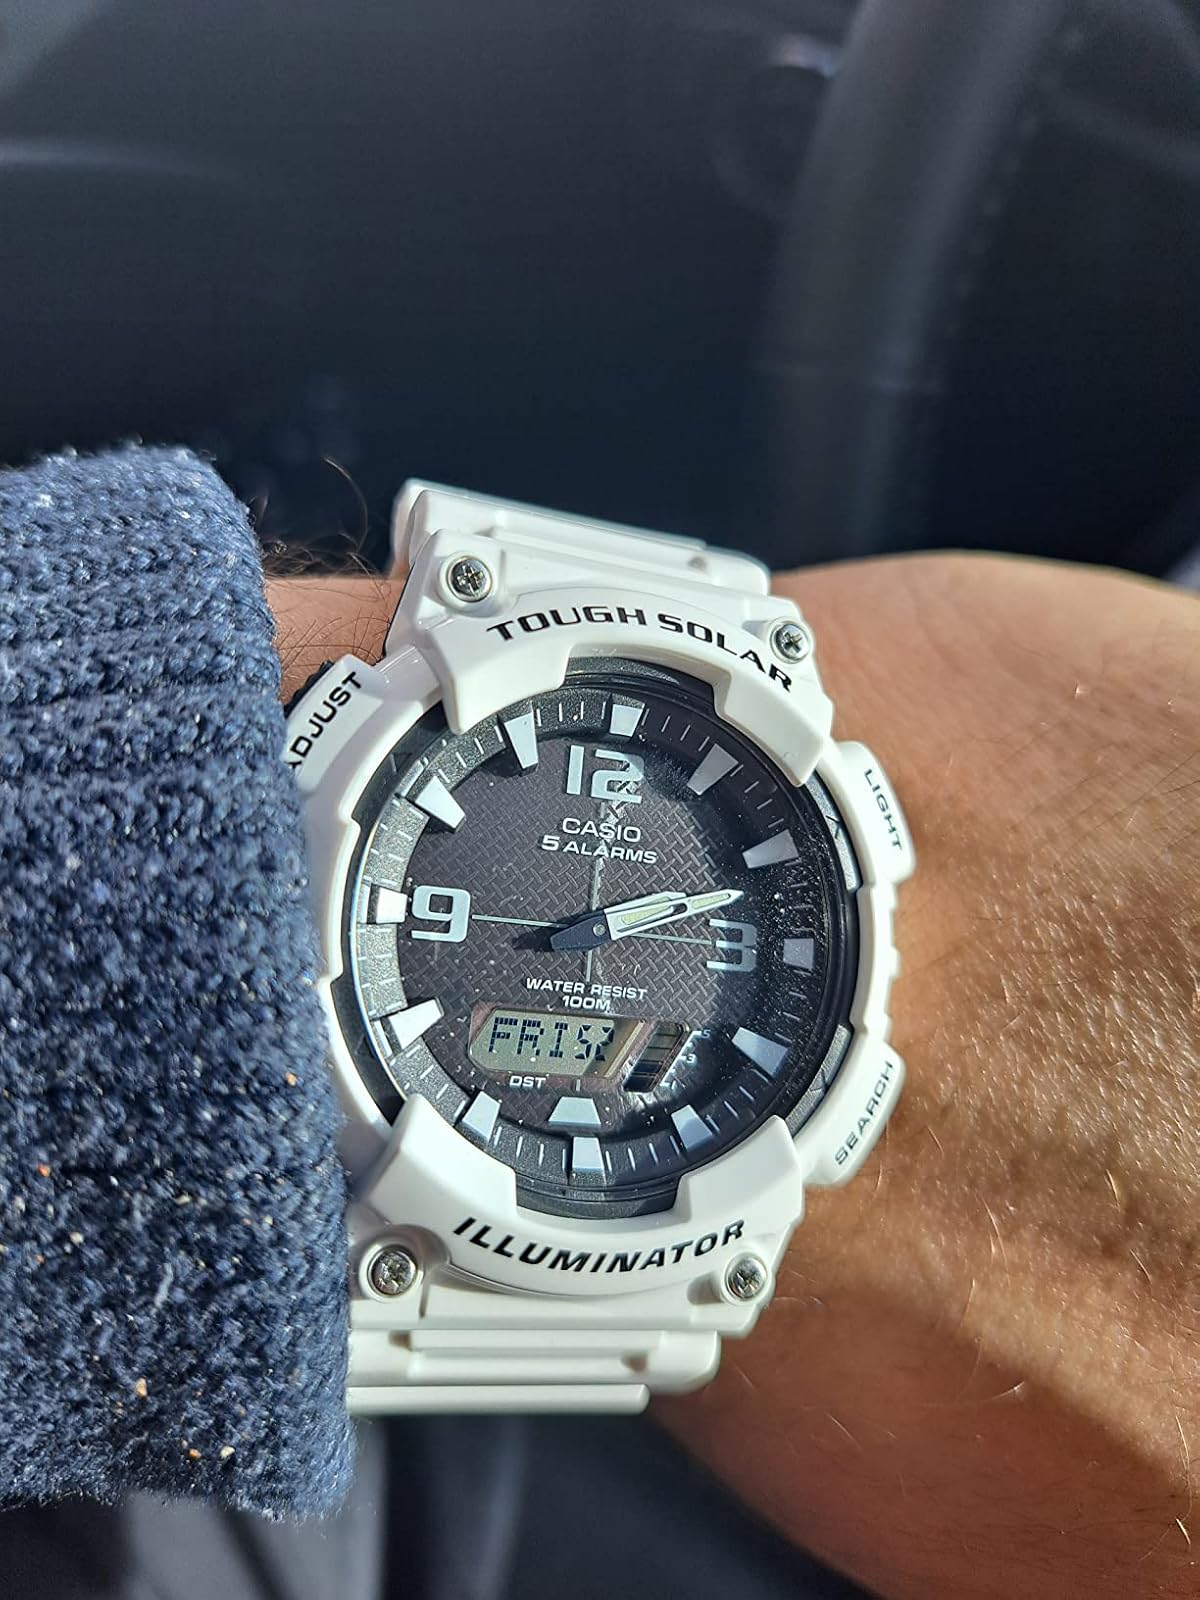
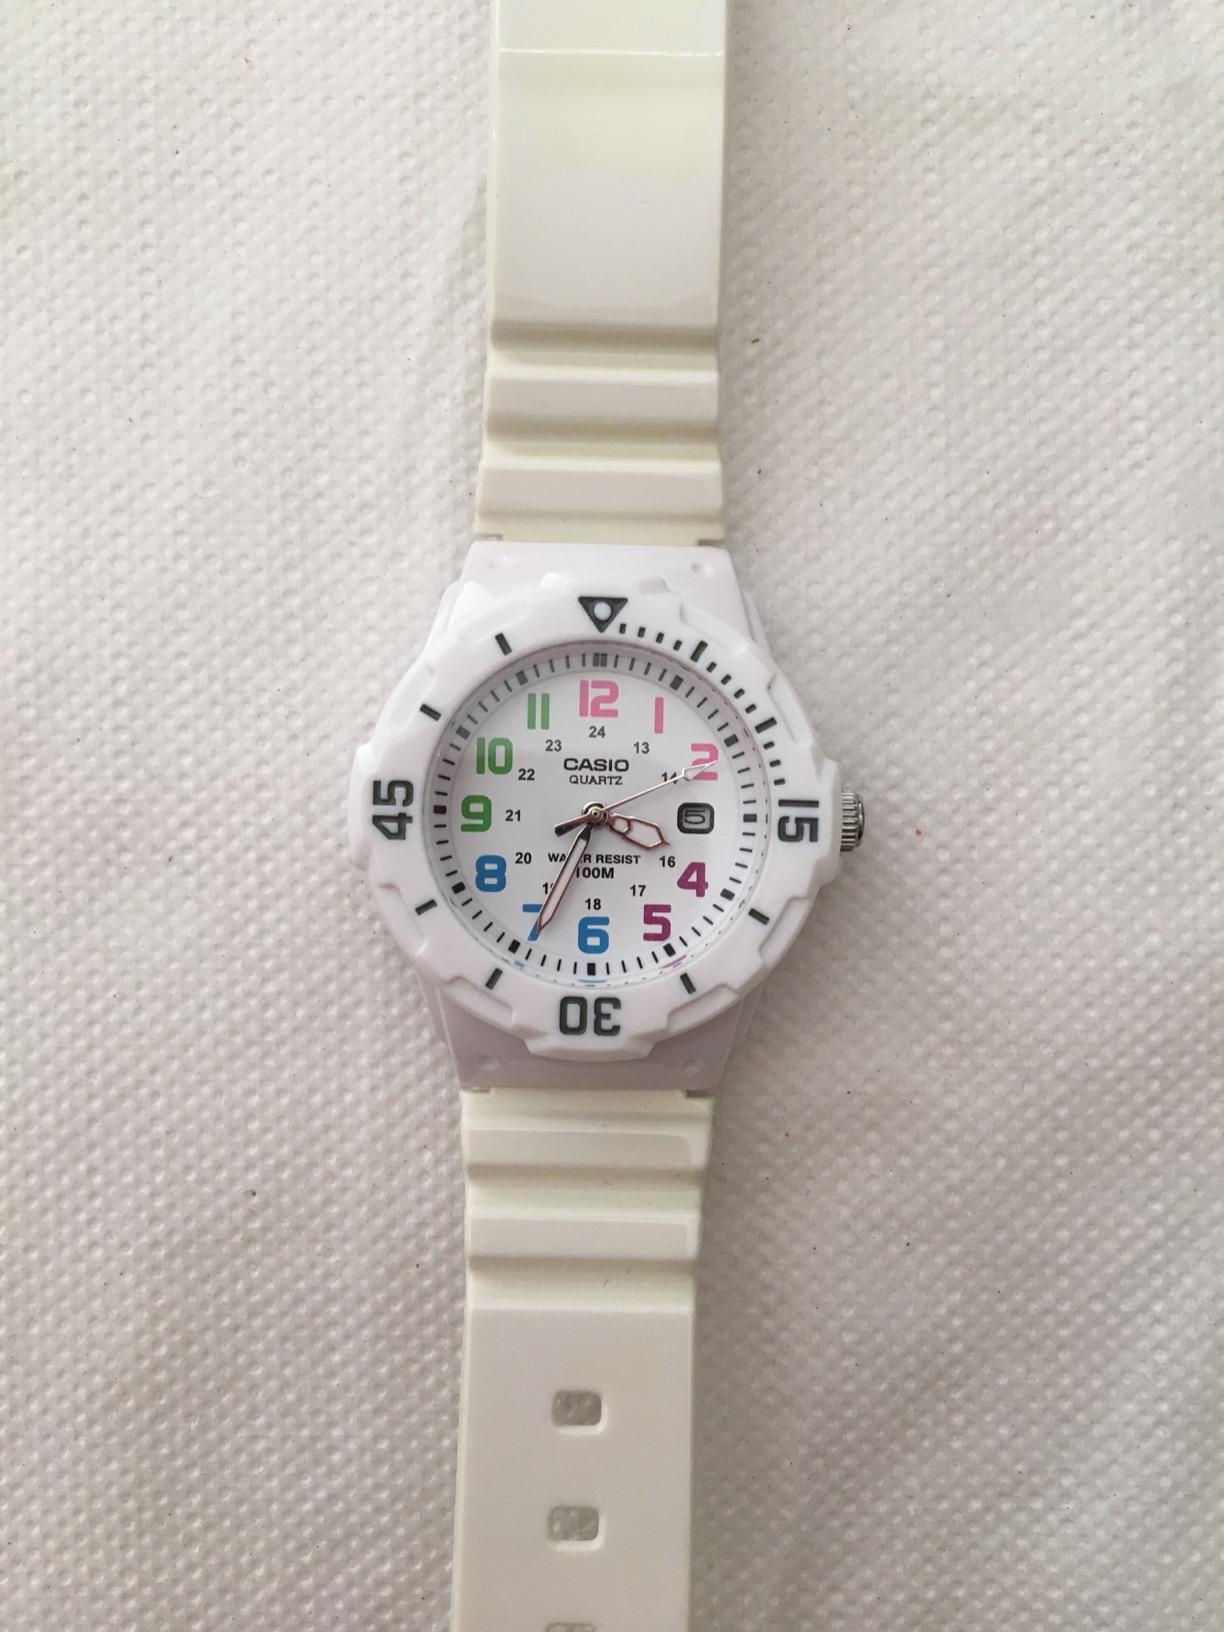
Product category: accessories_watch
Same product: no